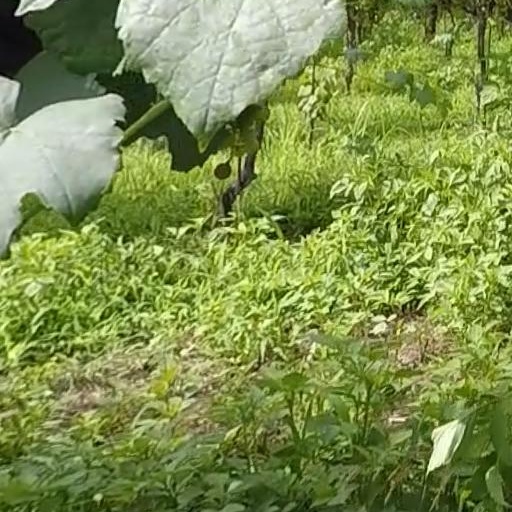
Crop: grape